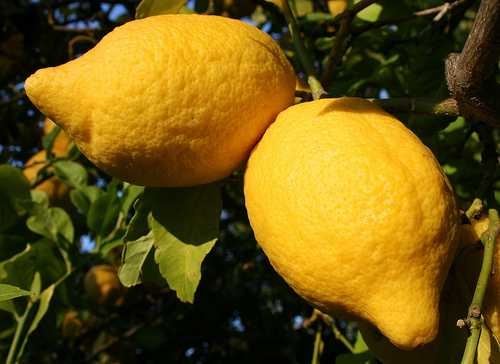
Label: Lemon